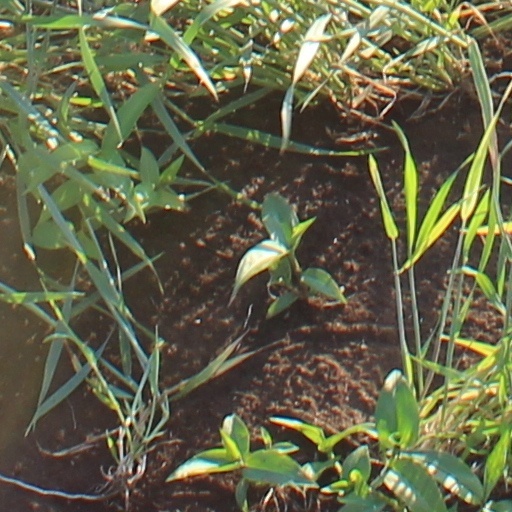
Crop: wheat